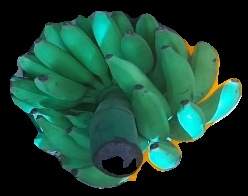
Variety: elakki-bale
Grade: grade2